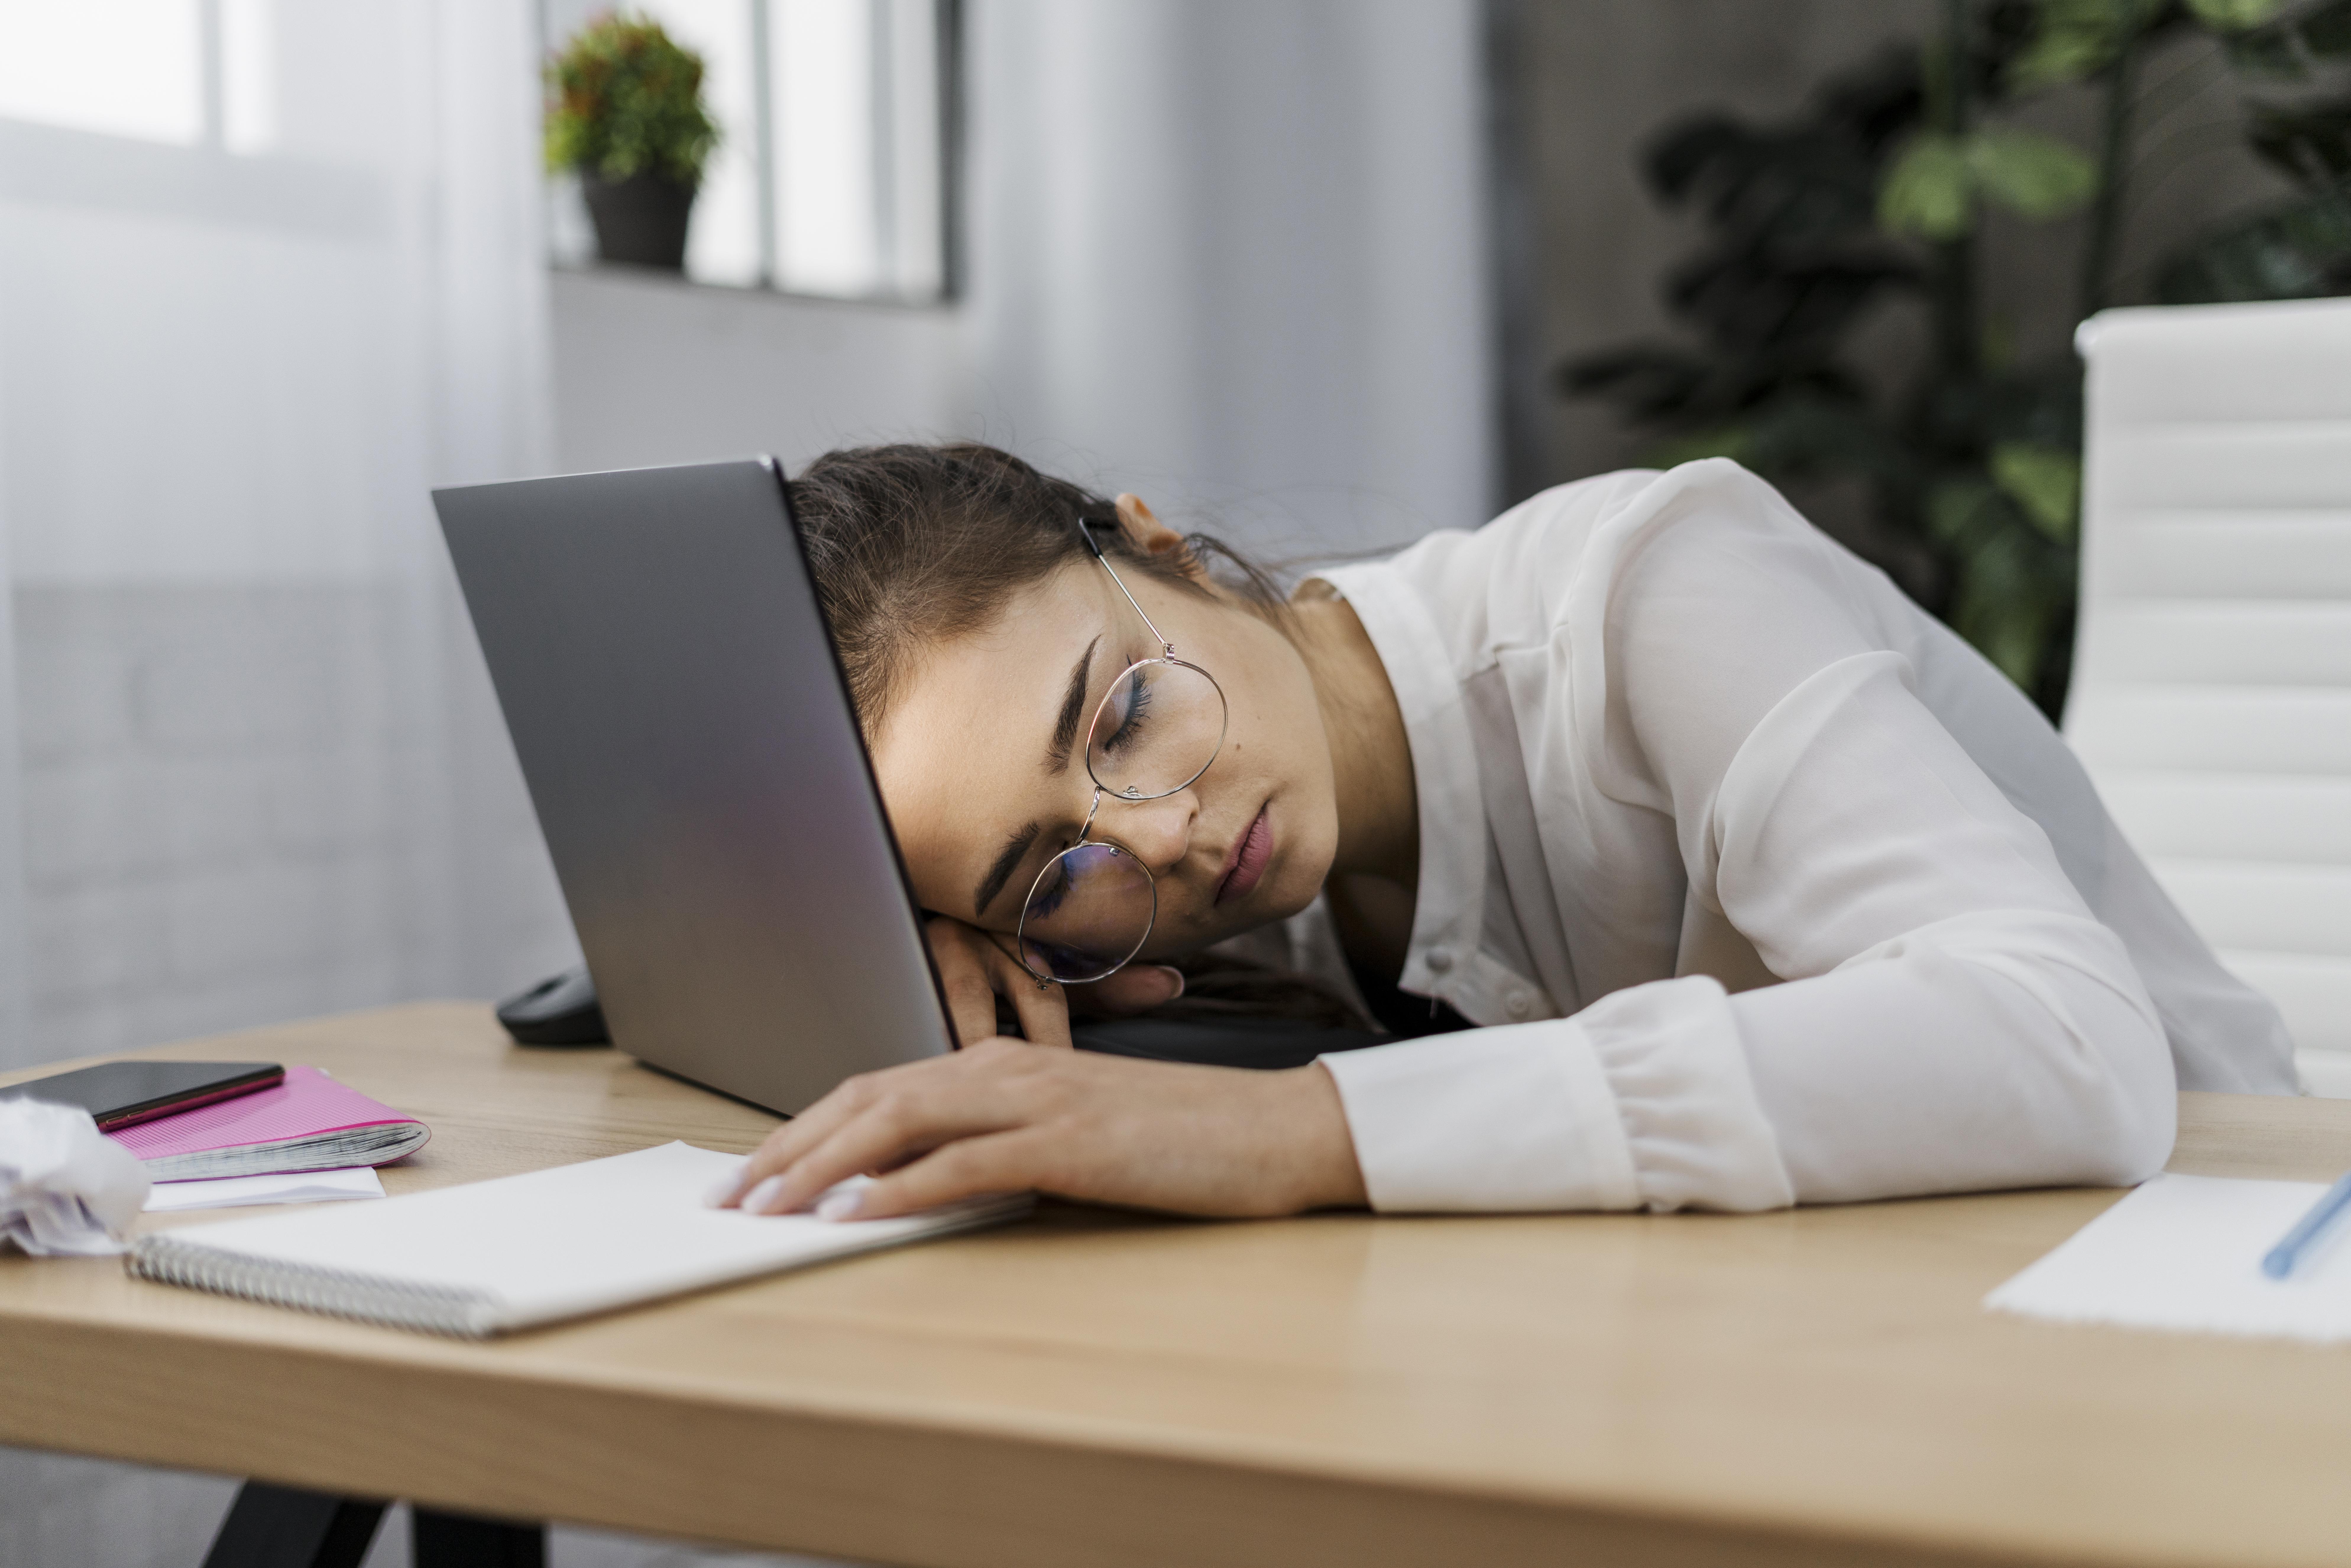
women, lady, model, person, photography, wallpaper, electronic device, table, office equipment, laptop part, furniture, desk, output device, peripheral, computer, laptop, computer hardware, technology, computer accessory, personal computer, job, gadget, input device, computer desk, learning, personal computer hardware, white collar worker, employment, education, office supplies, Laptop accessory, Office instrument, netbook, student, houseplant, display device, communication device, writing desk, software engineering, Computer monitor accessory, multimedia, Computer terminal, computer component, office, portable communications device, management, flat panel display